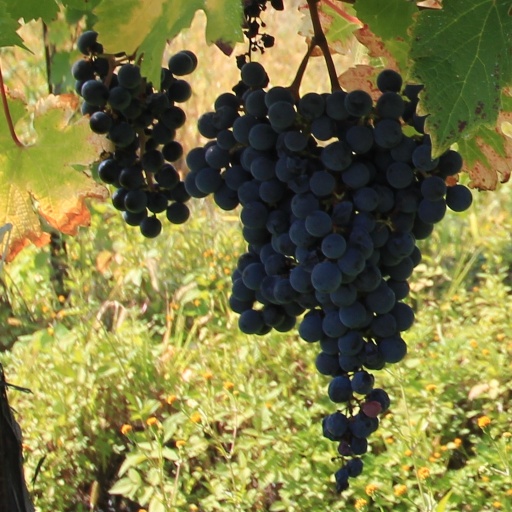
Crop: grape